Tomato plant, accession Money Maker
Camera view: vertical (180 deg); turntable rotation: 30 degrees
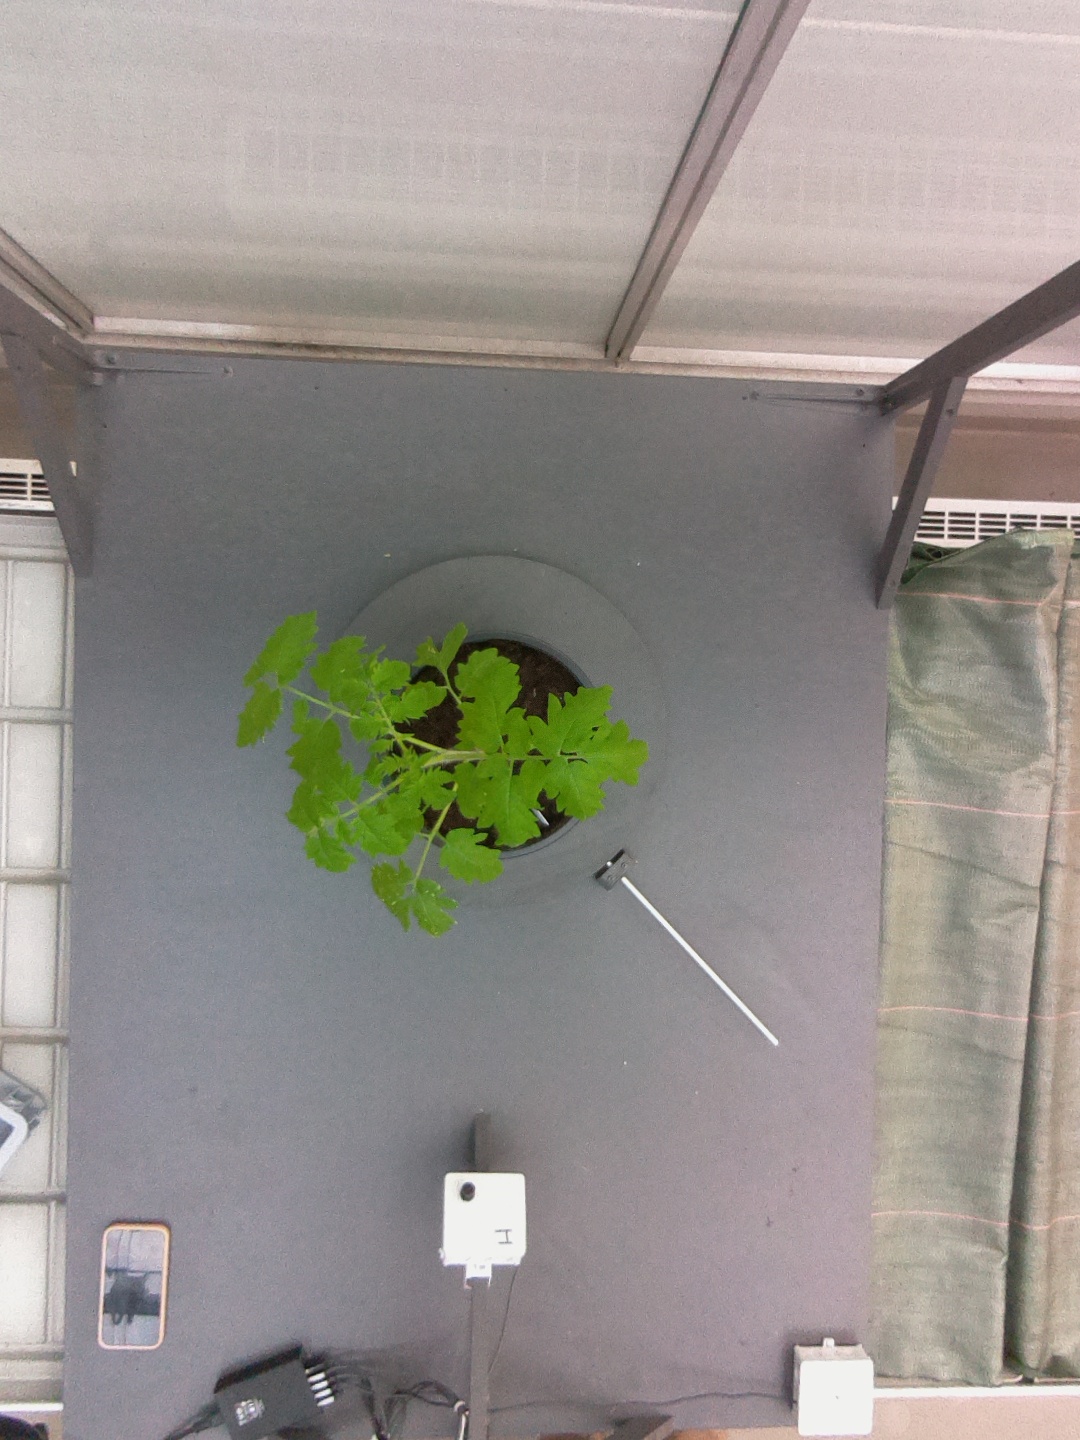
BBCH growth stage 13: 6 of true leaves visible